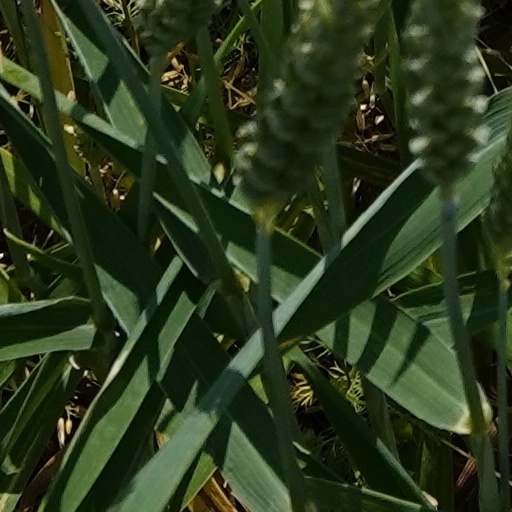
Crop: wheat